Lana Roi

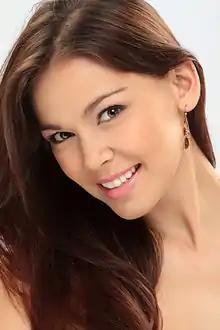

Theresa Marie Masi Fenger (born September 22, 1987), better known by her stage name Lana Roi, is a Canadian recording artist, songwriter, former beauty title holder, and commercial model. She is a former lead singer of the girl group EURASIA.